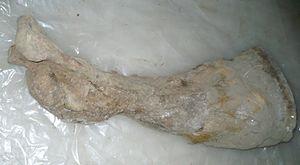
Le Mammouth laineux est une espèce éteinte de la famille des éléphantidés qui a vécu durant le Pléistocène et, pour ses derniers représentants, au cours de l'Holocène il y a seulement 4 000 ans. Le genre Mammuthus était apparu avec Mammuthus subplanifrons au début du Pliocène.